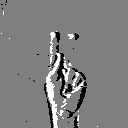
ASL letter: k